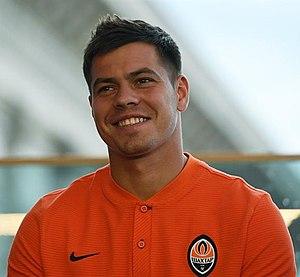
Oleksiy Shevchenko, né le 24 février 1992 à Dnipro en Ukraine, est un footballeur Ukrainien qui évolue au poste de gardien de but au Chakhtar Donetsk.